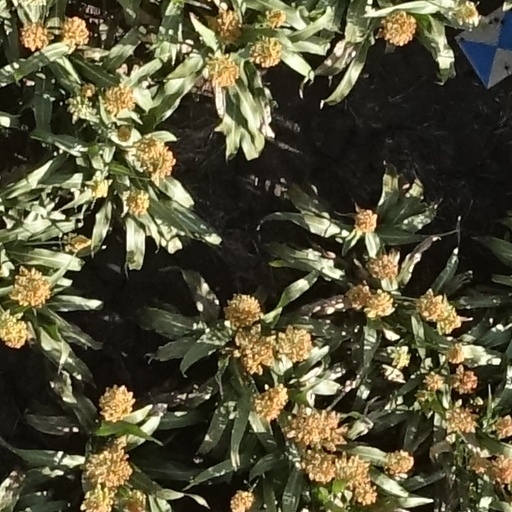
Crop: sorghum